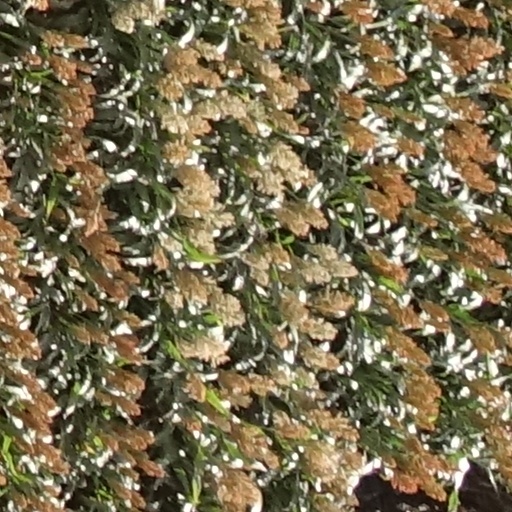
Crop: sorghum